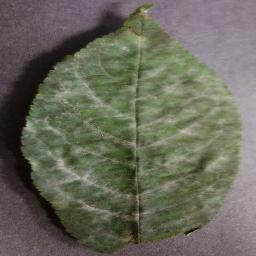
Label: Cherry___Powdery_mildew